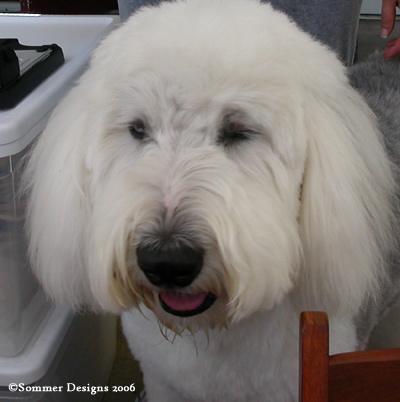
Old_English_sheepdog